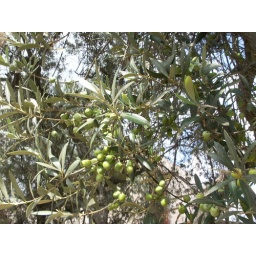
Olive trees are everywhere at &amp;quot;Los Entre Olivos&amp;quot; holiday house near Reus and La Selva del Camp